2016 COTIF Tournament

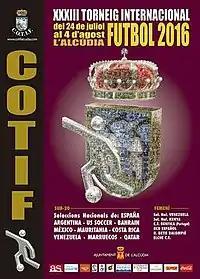

The 2016 L'Alcúdia International Football Tournament is a football competition which took place in July and August 2016. The 2016 edition was the first to feature only international youth teams. Previous editions have contained a mix of national selections and club selections.